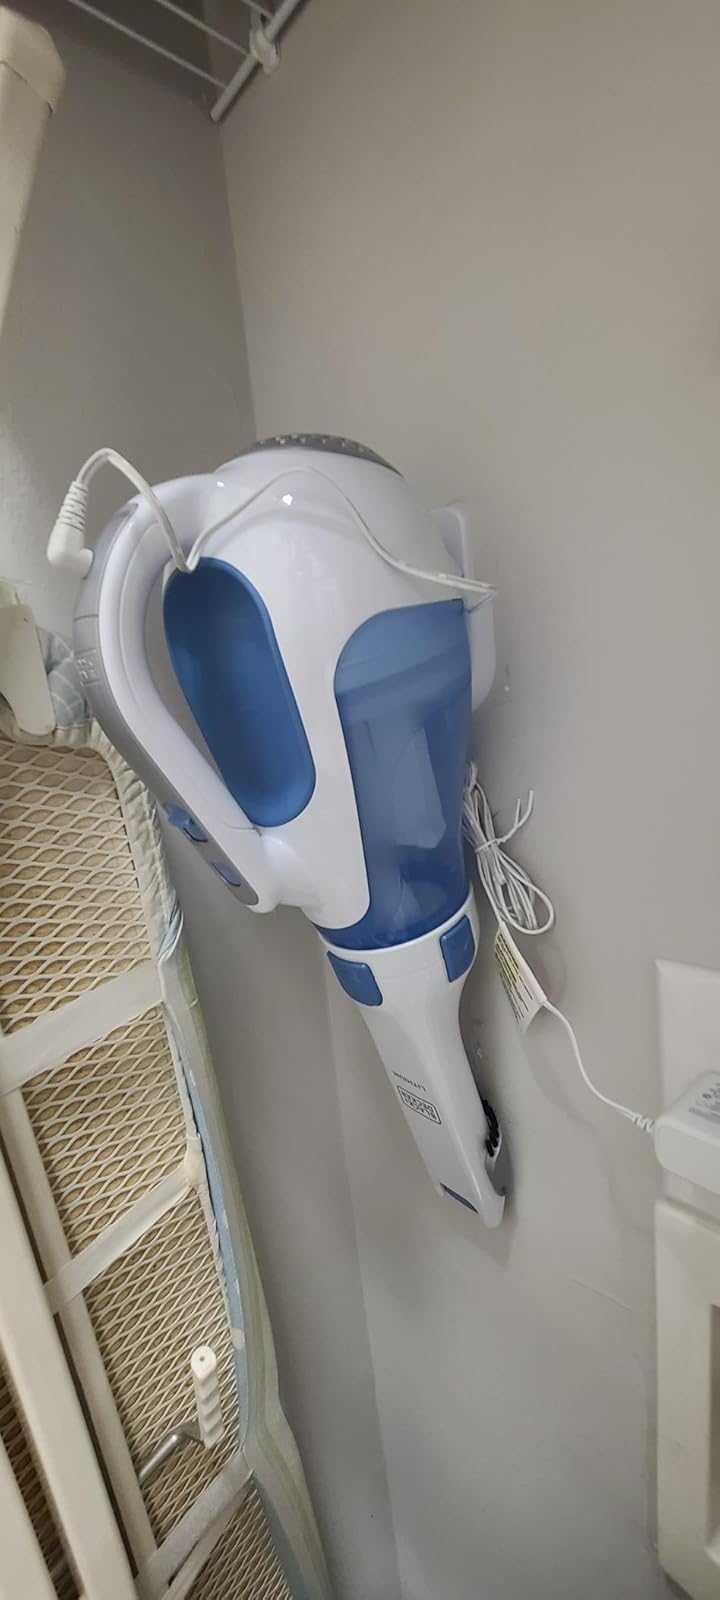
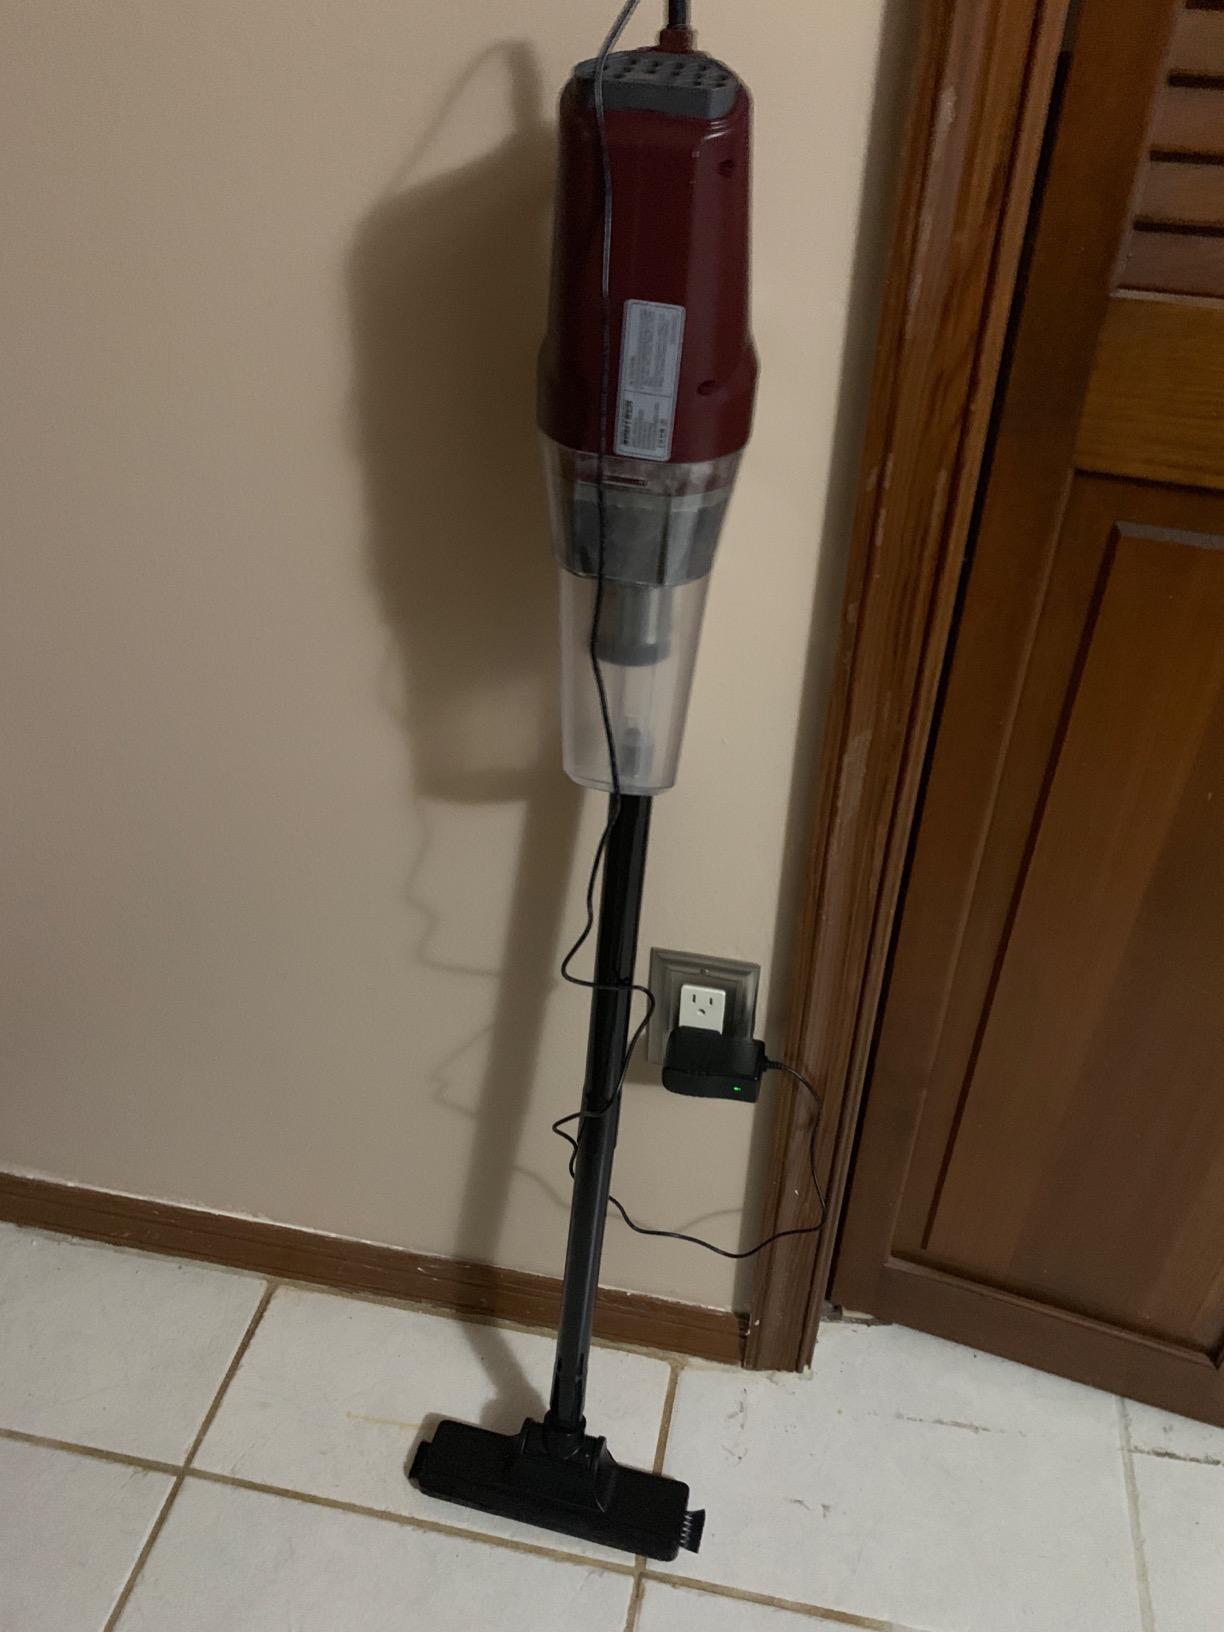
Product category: items_vacuum
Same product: no